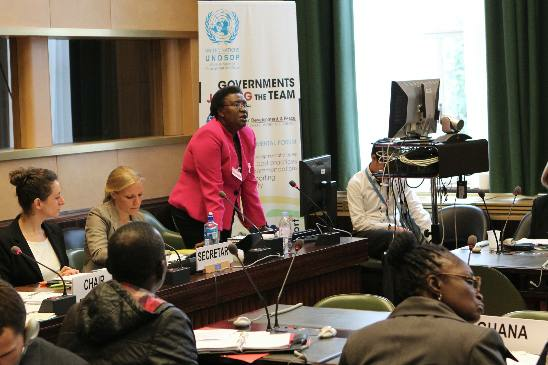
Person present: Yes